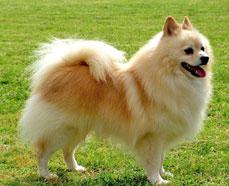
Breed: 1936-n000005-Pomeranian